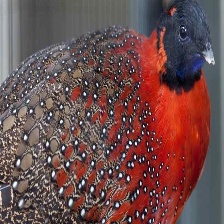
Species: SATYR TRAGOPAN
Scientific name: TRAGOPAN SATYRA